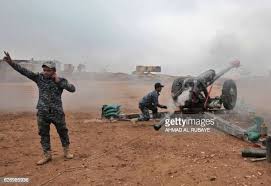
Label: D-30